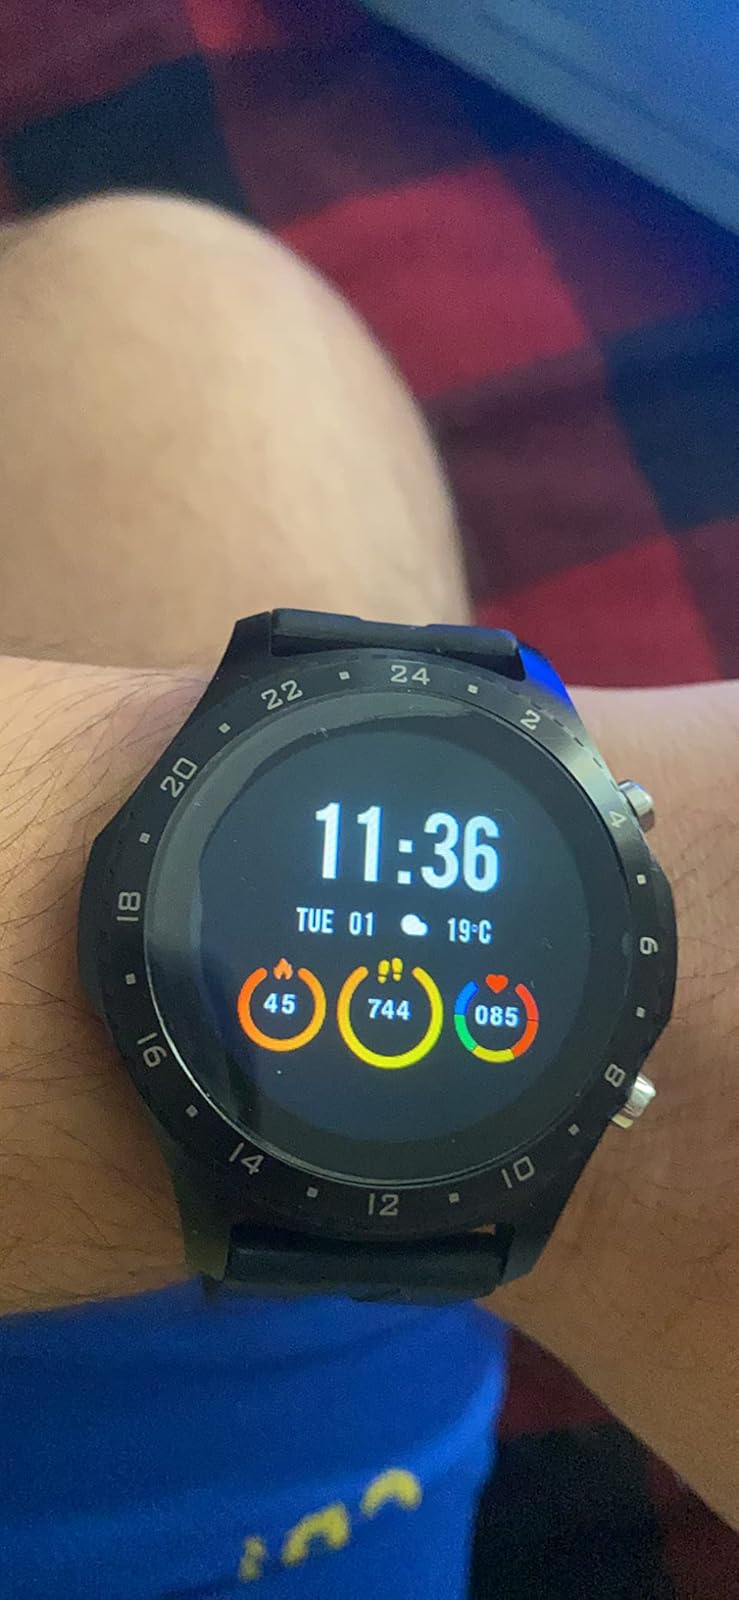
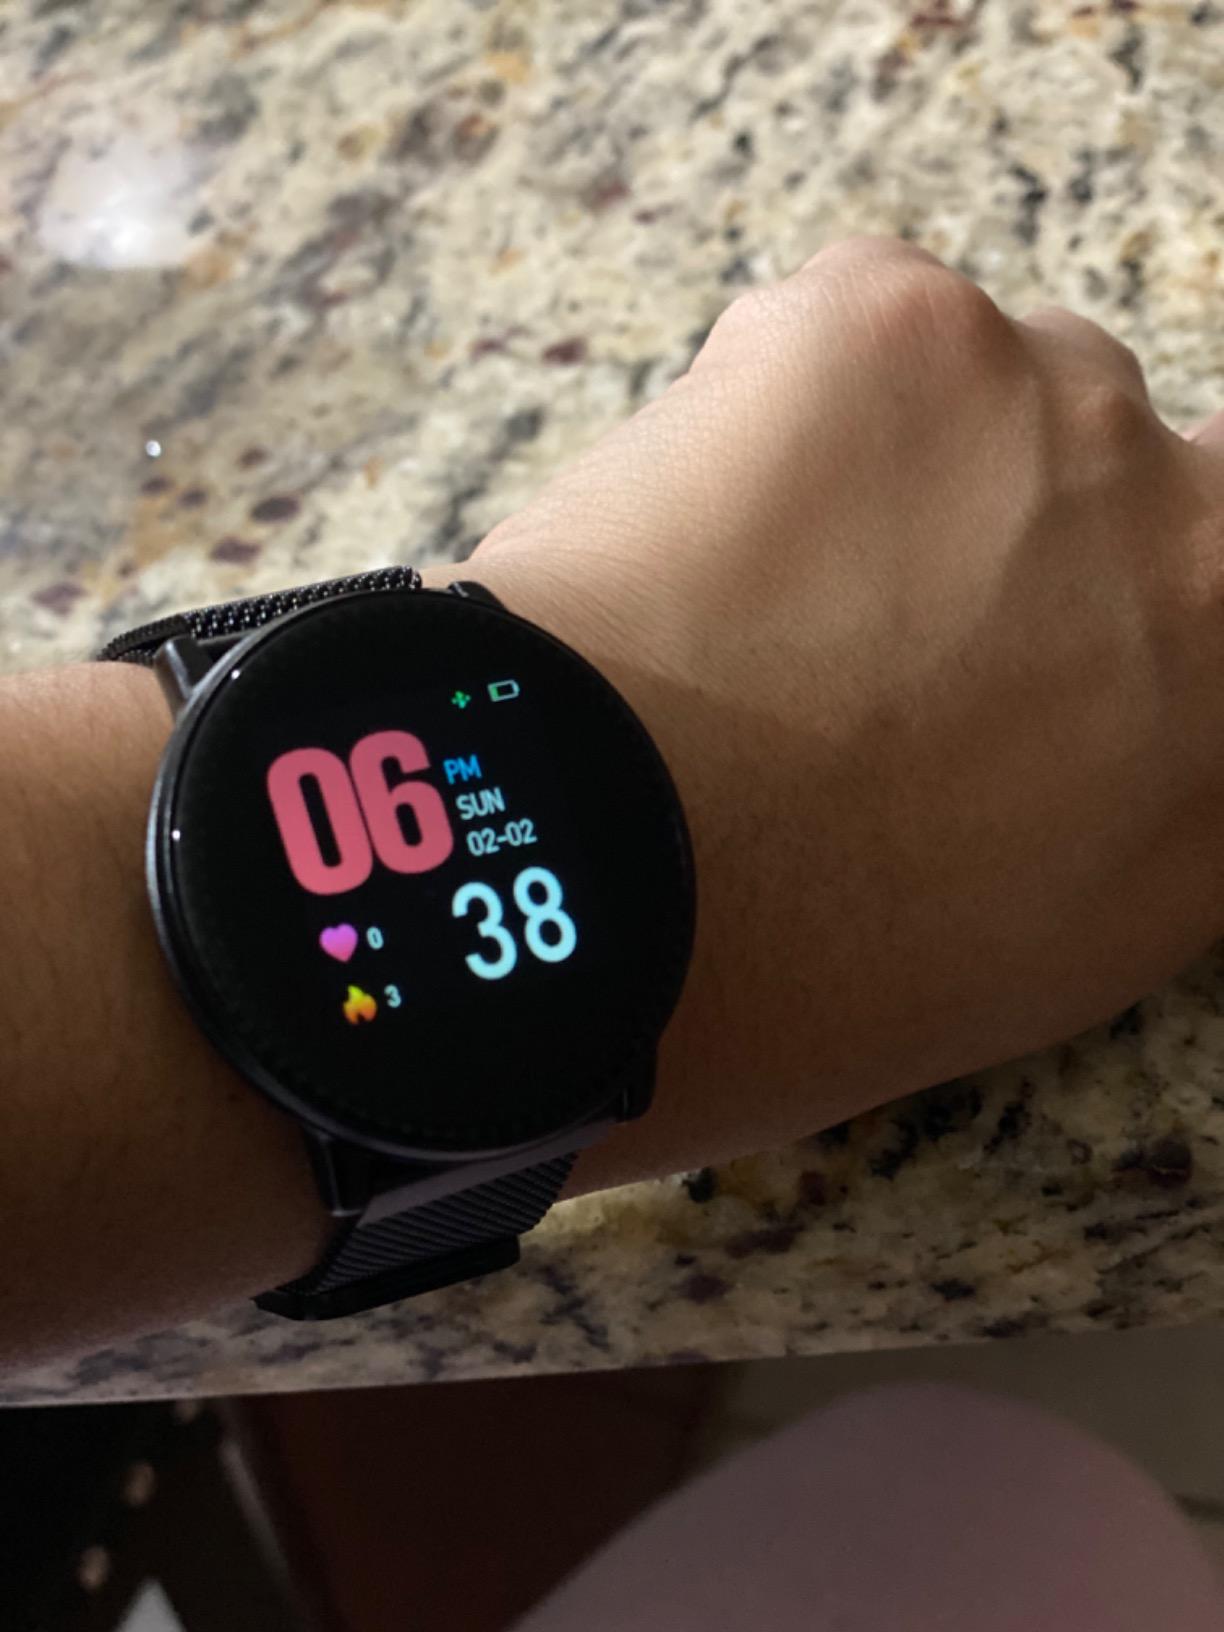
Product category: smartwatch
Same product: no